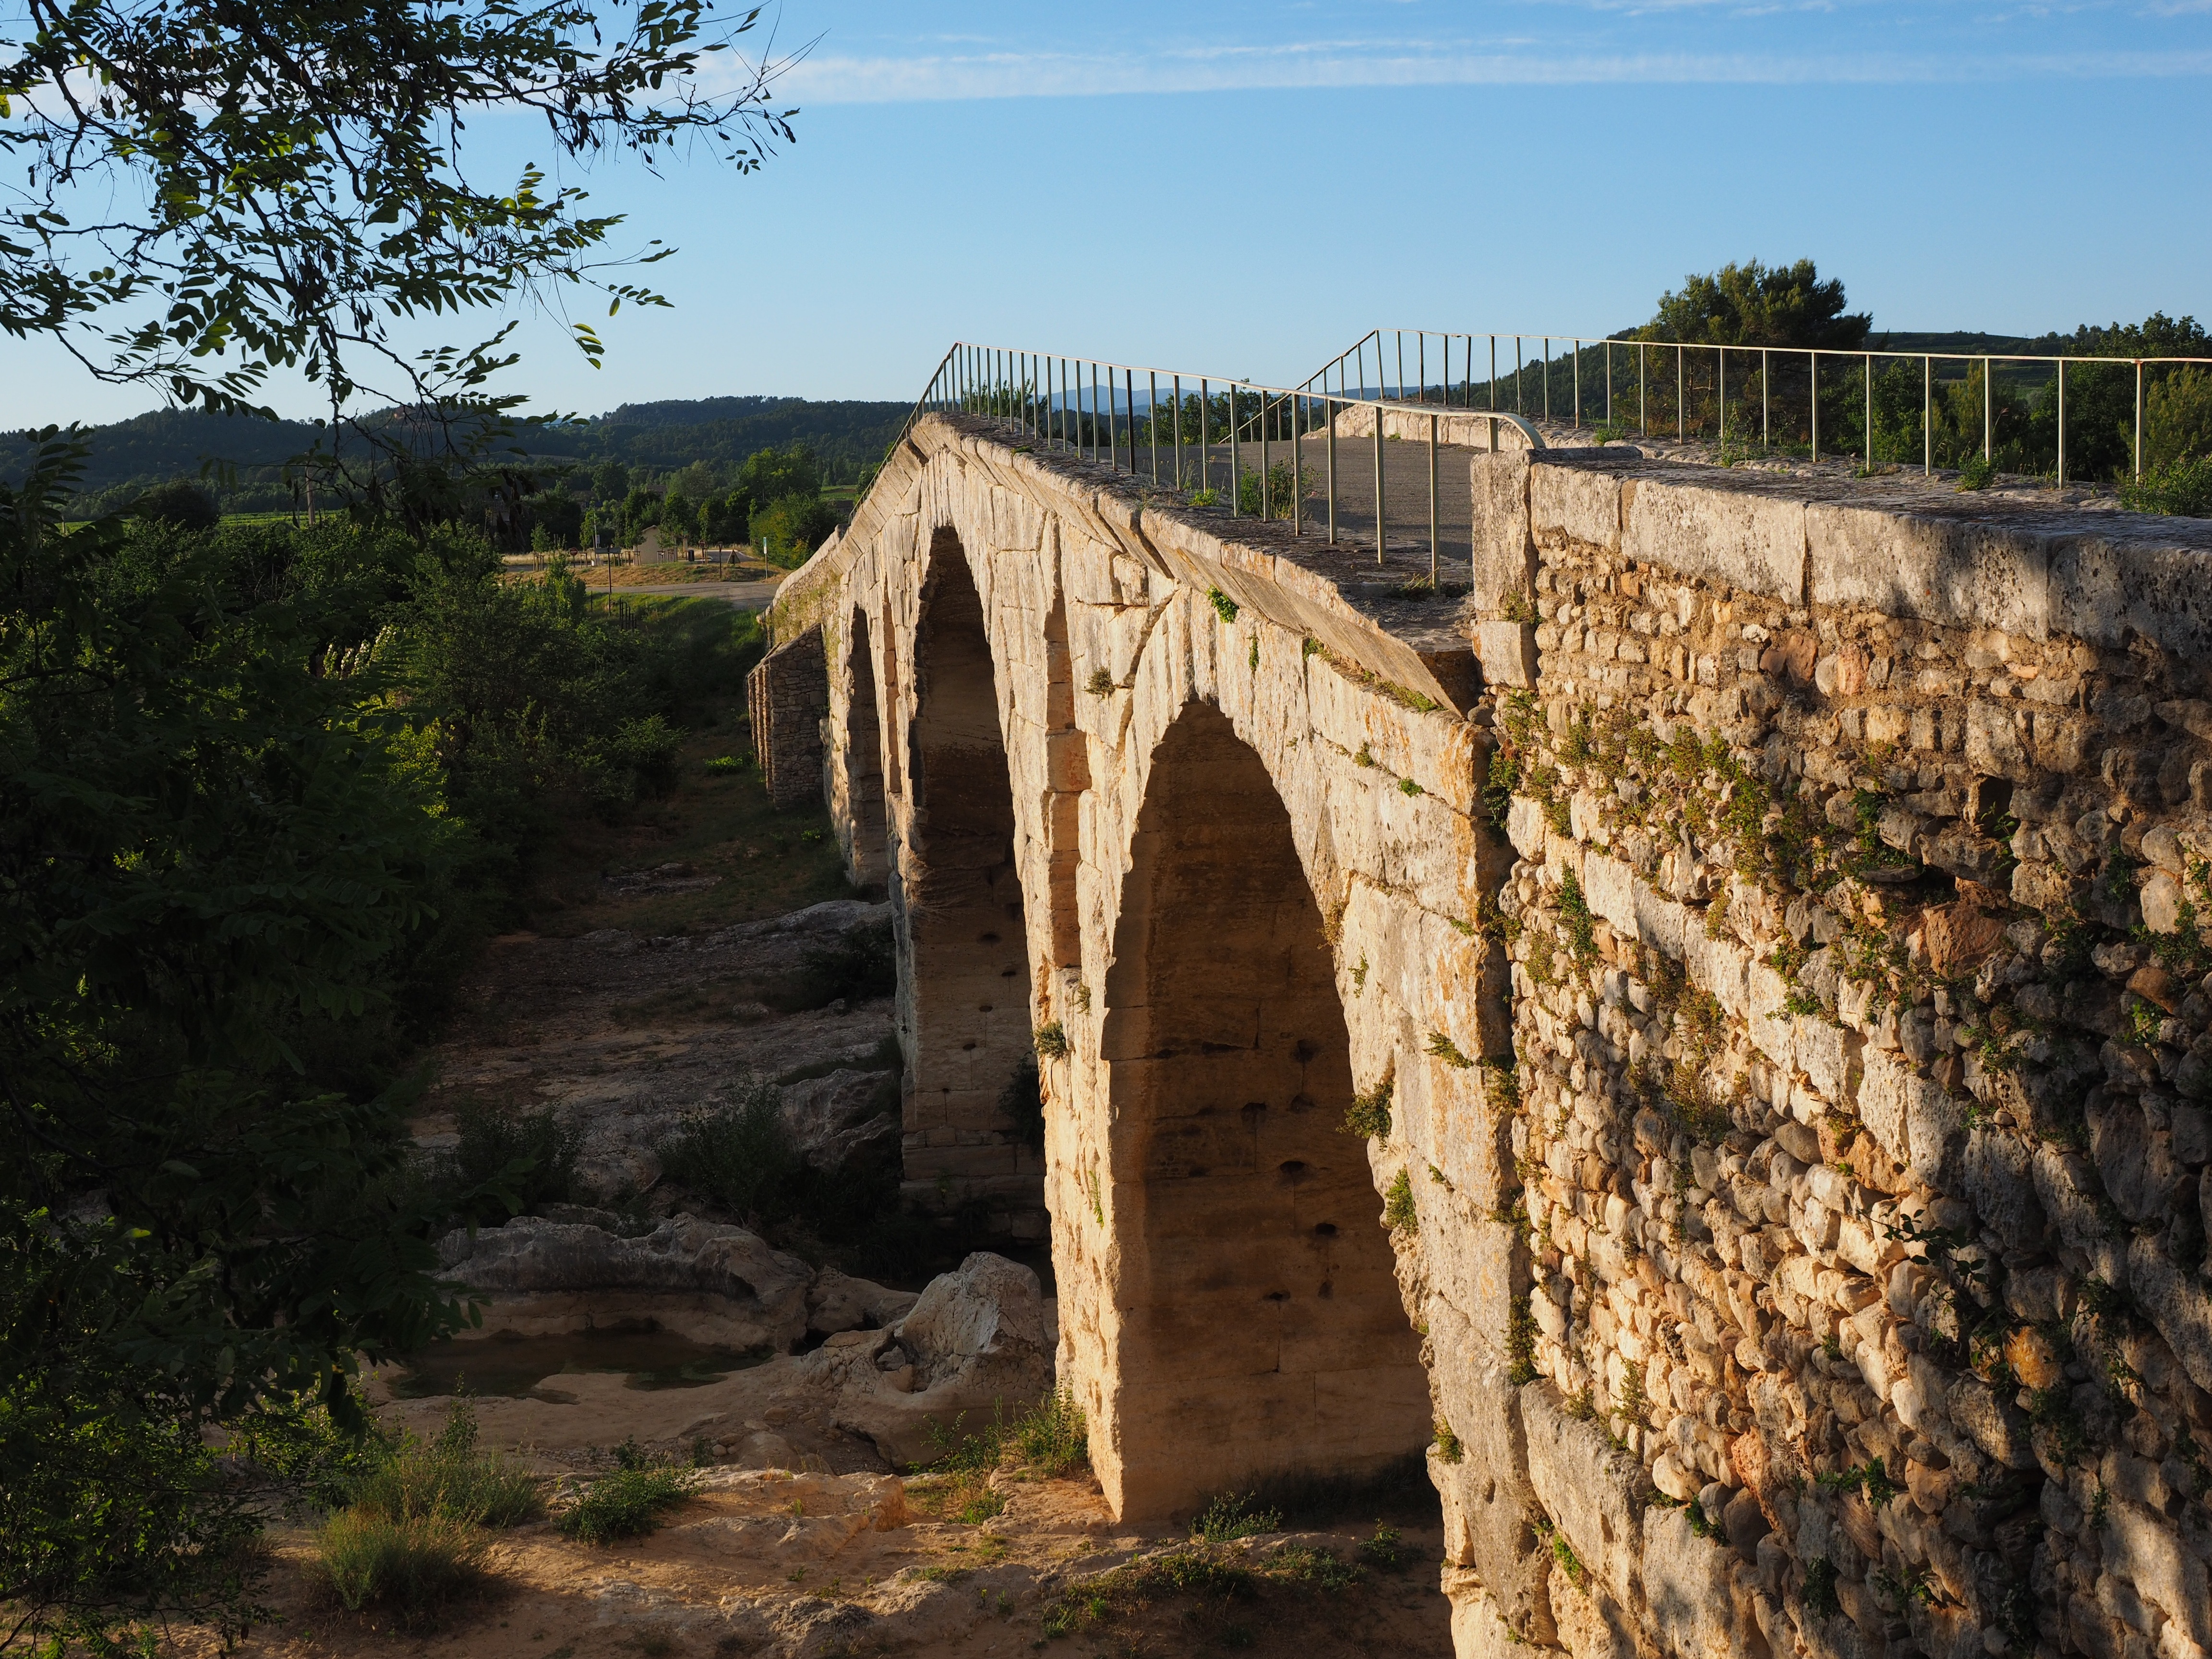
person, architecture, bridge, wave, building, wall, formation, cliff, france, terrain, geology, ruins, provence, roman, arch bridge, pont julien, roman stone arch bridge, stone arch bridge, calavon, department vaucluse, via domitia, roman road, ancient history